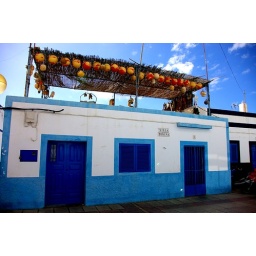
Beautyful blue houses out there in Agaete....